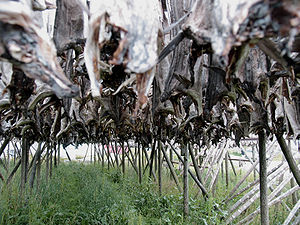
Norskehavet / Menneskets udnyttelse af havområdet / Fiskeri og hvalfangst
Traditionel torskestand til tørfisk.
Norskehavet er den del af Atlanterhavet, som ligger mellem Norge, Svalbard og Island. I øst grænser Norskehavet mod Barentshavet, i syd mod Nordsøen, i sydvest mod Atlanterhavet og i vest mod Grønlandshavet. Grænsen mod Barentshavet trækkes langs en linje mellem Sydkap på Spitsbergen over Bjørneøen til Nordkap. Mod Nordsøen er 61. breddekreds valgt som afgrænsning - mod Atlanterhavet danner en linje fra lige nord for Shetlandsøerne over Færøerne til vestspidsen af Island grænsen. Herfra trækkes en linje over Jan Mayen til Sydkap som grænsen mod Grønlandshavet. I mange sammenhænge regnes Grønlandshavet imidlertid som en del af Norskehavet.